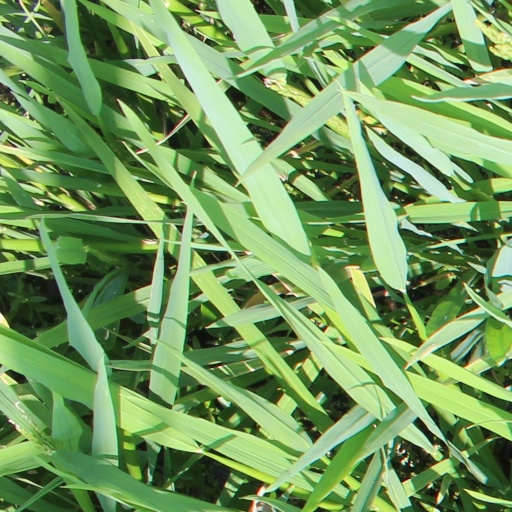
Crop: rice